Joseph Johnson (publisher)

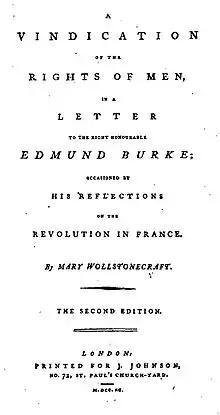
Title page from the second edition of Mary Wollstonecraft's "A Vindication of the Rights of Men" (1790), the first to have her name on it

As Tyson notes, although "Johnson's circle" is usually used in the singular, there were at least two such "circles". The first was made up of a group of London associates: Fuseli, Gregory, Bonnycastle, and Geddes. The second consisted of Johnson's writers from farther afield, such as Priestley, Thomas Henry, Thomas Percival, Barbauld, Aikin, and Enfield. Later, more radicals would join, including Wollstonecraft, Wakefield, John Horne Tooke, and Thomas Christie.